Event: Nepal Earthquake
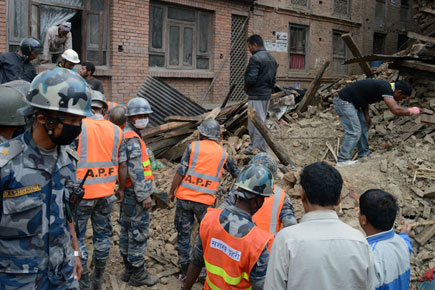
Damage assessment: damage